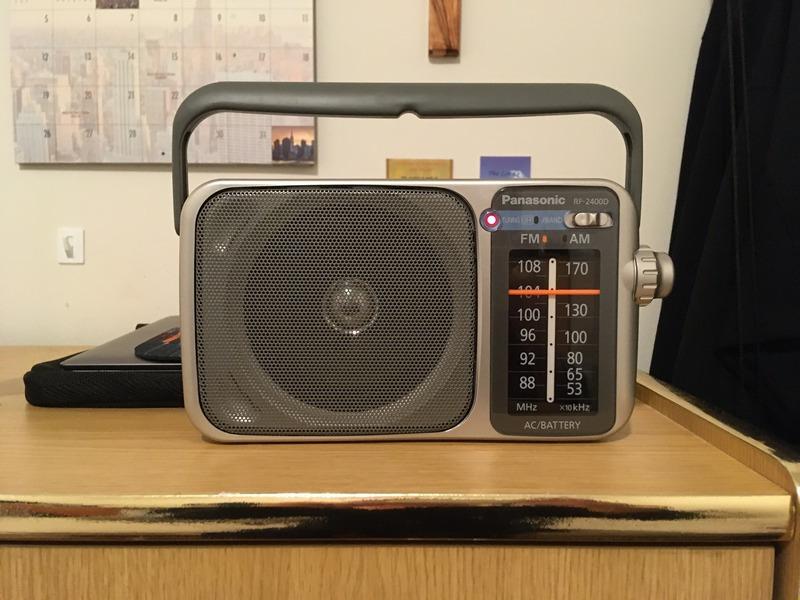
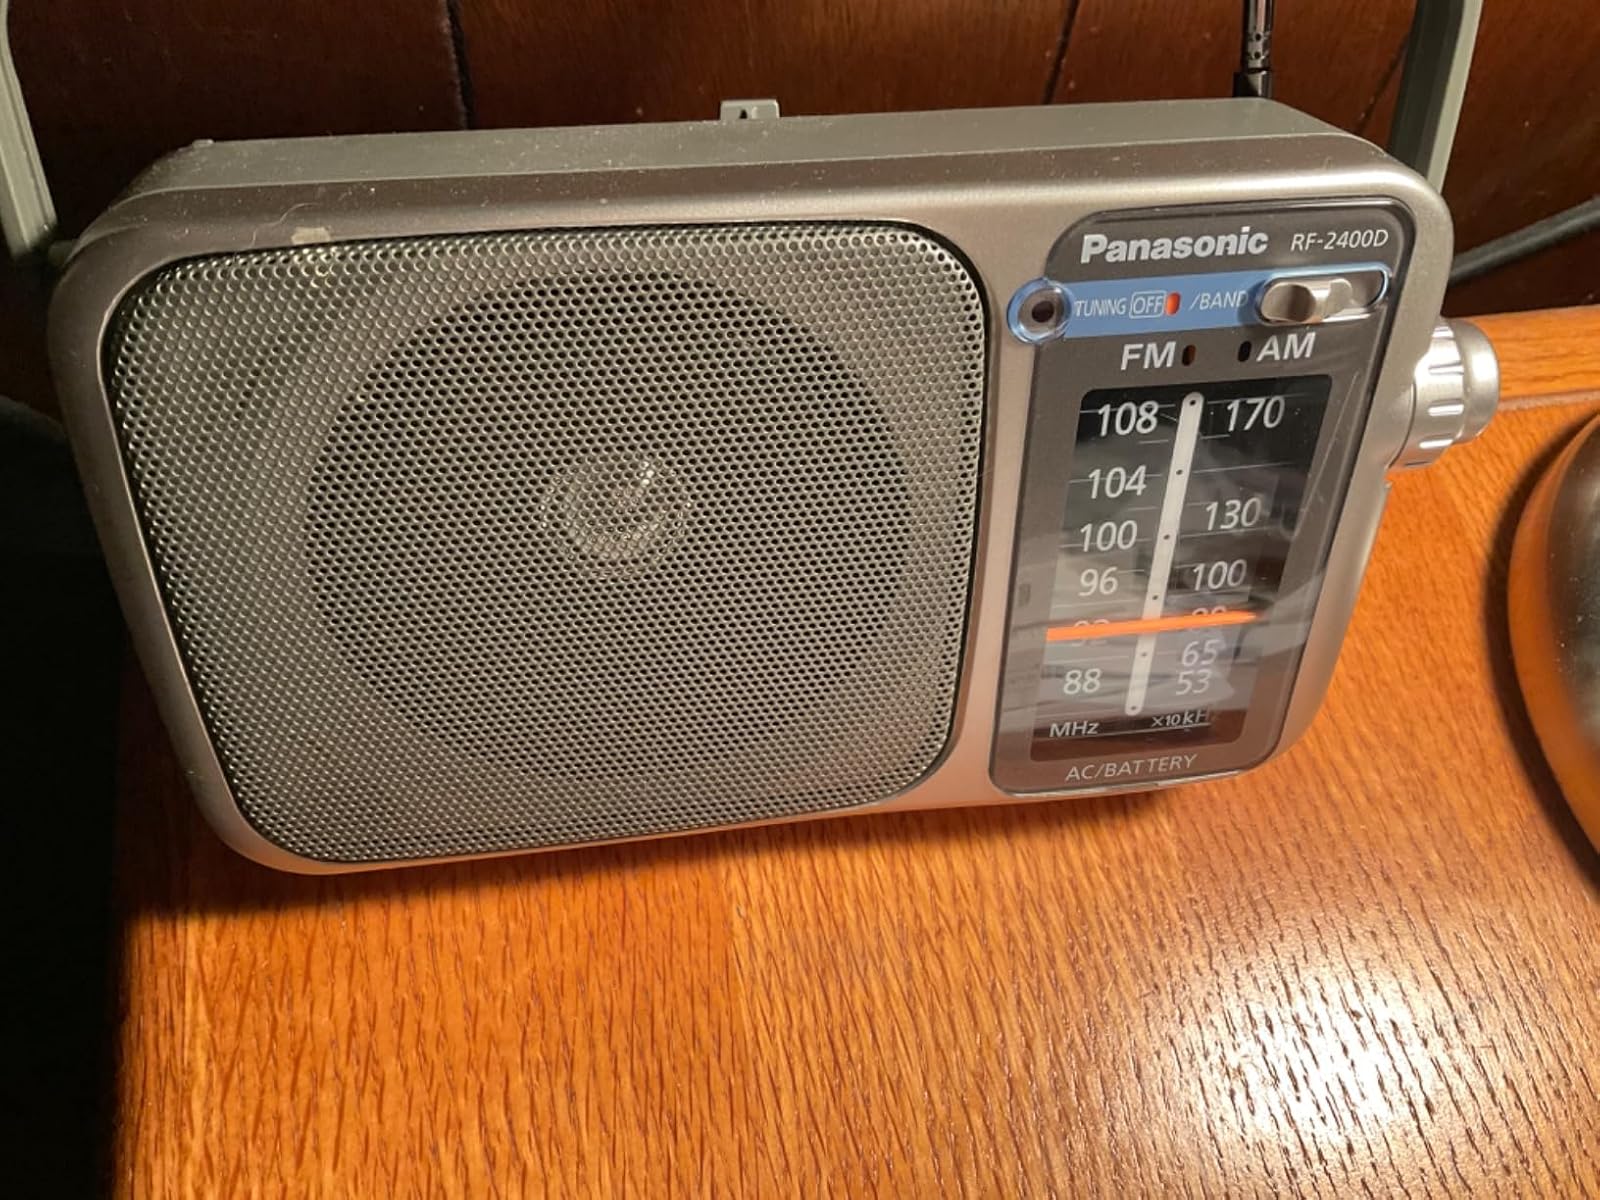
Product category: radio
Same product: yes